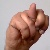
The image shows a hand gesture representing the letter 'N' in Indian Sign Language.